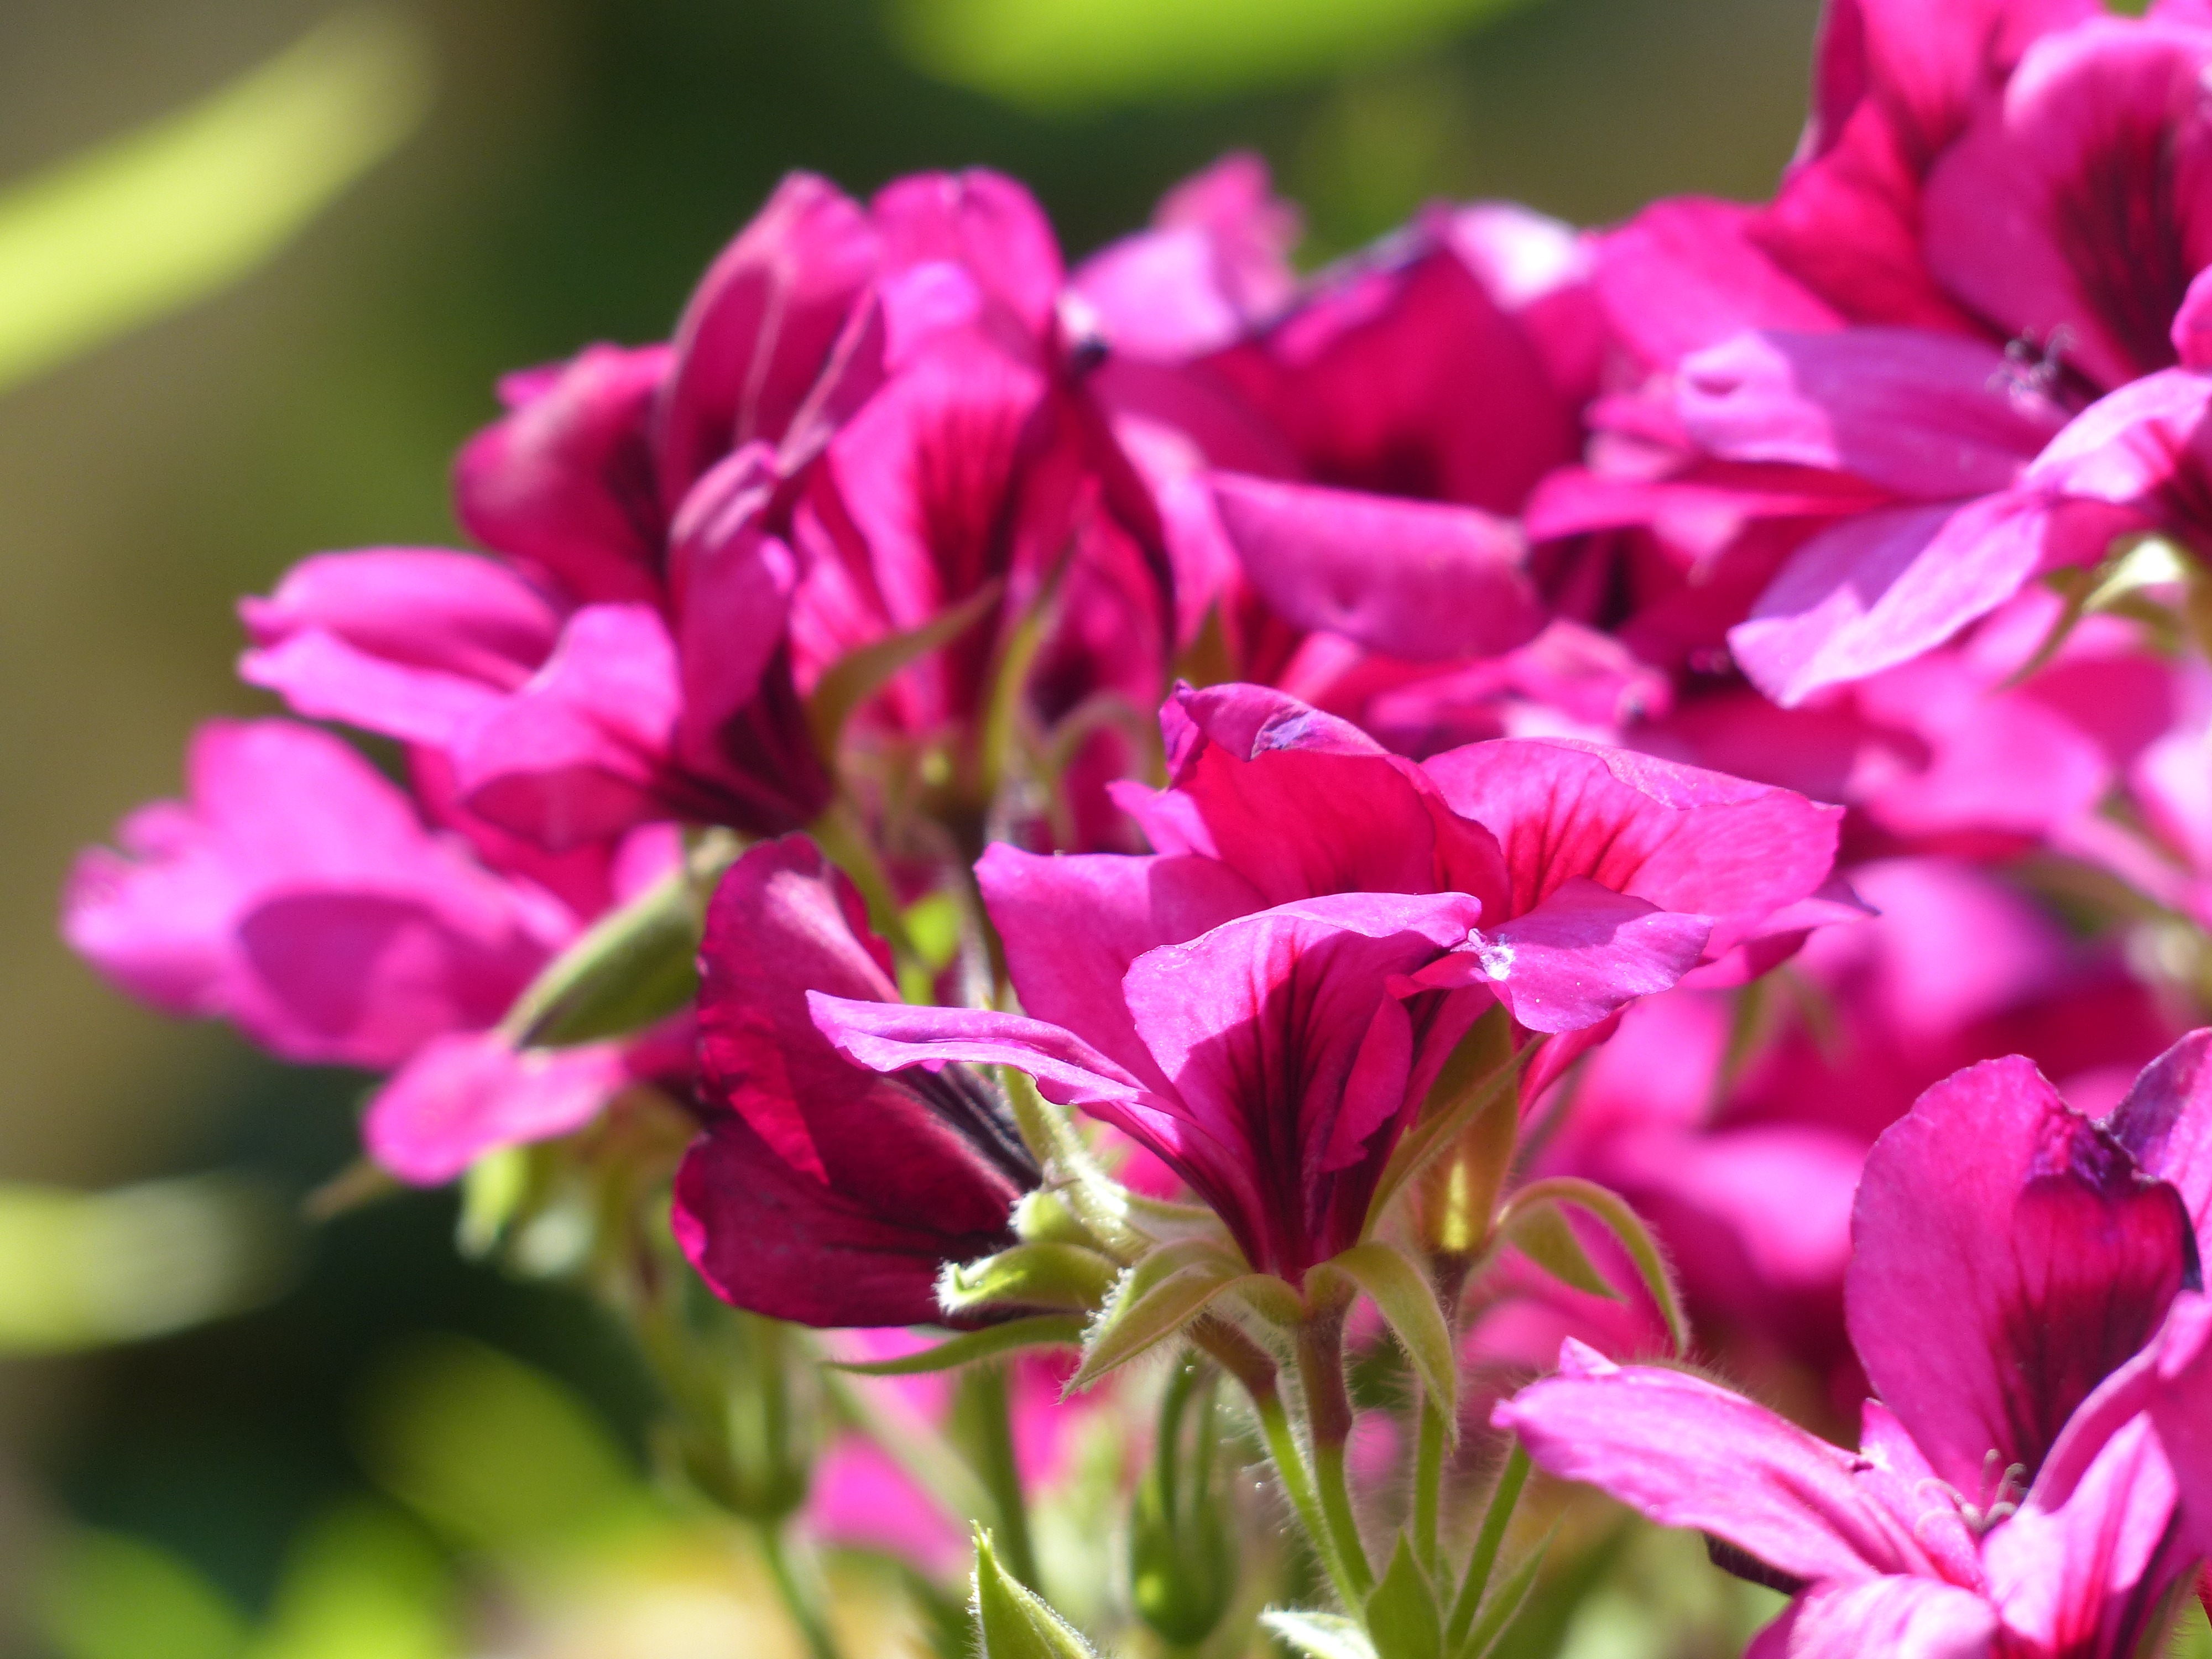
blossom, plant, flower, petal, red, color, botany, colorful, pink, flora, houseplant, wildflower, flowers, geranium, shrub, macro photography, flowering plant, pelargonium grandiflorum, peruvian lily, annual plant, land plant, everlasting sweet pea, alstroemeriaceae, pelargonium cucullatum, regal pelargonium, noble pelargonium, english geraniums